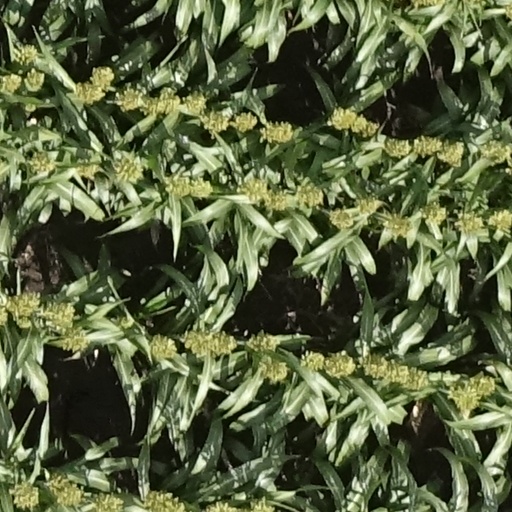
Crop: sorghum